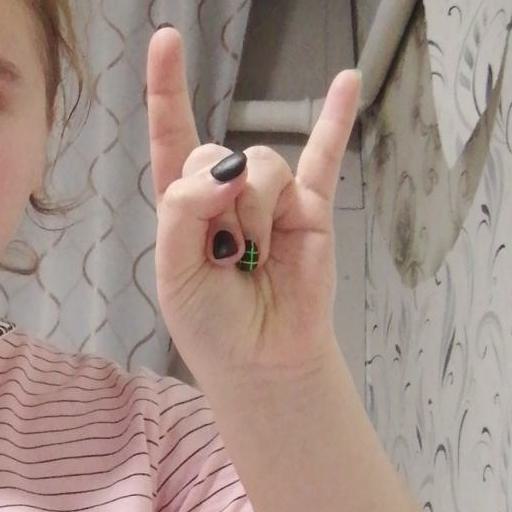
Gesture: rock